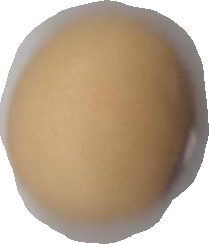
Variety: Anjasmoro